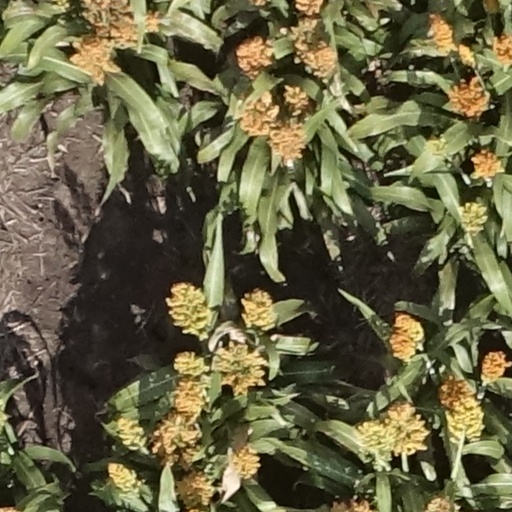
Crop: sorghum